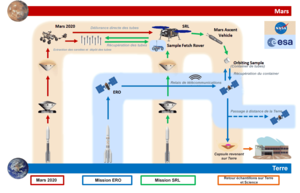
Déroulement du scénario de retour d'échantillons martiens 26-26-31
Mars 2020 est une mission spatiale d'exploration de la planète Mars développée par le JPL, établissement de l'agence spatiale américaine. La mission consiste à déployer l'astromobile Perseverance sur le sol martien pour étudier sa surface. Mars 2020 constitue la première d'une série de trois missions dont l'objectif final est de ramener des échantillons du sol martien sur Terre pour permettre leur analyse. Ce projet, considéré comme prioritaire par la communauté scientifique depuis plusieurs décennies, n'avait jamais reçu d'implémentation du fait de son coût, de ses difficultés techniques et du risque d'échec élevé. Pour remplir les objectifs de sa mission l'astromobile doit prélever une quarantaine de carottes de sol et de roches sur des sites sélectionnés à l'aide des instruments embarqués. Le résultat de ces prélèvements doit être déposé par l'astromobile sur des emplacements soigneusement repérés en attendant d'être ramenés sur Terre par une future mission étudiée conjointement par la NASA et l'Agence spatiale européenne. Selon le planning élaboré par les deux agences, le retour sur Terre est prévu pour 2031 sous réserve de son financement.